Empress Nagako

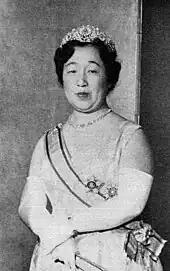
Empress Nagako in 1956

During the Second World War, Nagako was largely confined to palace grounds and her duties involved tending to wounded generals and writing to families who had lost loved ones during the war. Their children were sent to the countryside, while she and Hirohito resided at the Obunko imperial air-raid shelter, which was built in the Fukiage Gardens on palace grounds. Nagako also assisted with growing vegetables and raising poultry. Her personal views on the war are not well known, though she is reported to have described the war years as "the hardest time of my life". NHK reported that "her heart was in pain when she saw the emperor deeply agitated every day during and immediately after World War II." After the occupation of Japan, the court became more accepting of Western and foreign traditions and Nagako took English lessons from two American tutors. She also toured different parts of Japan to meet orphans and families who had suffered loss.